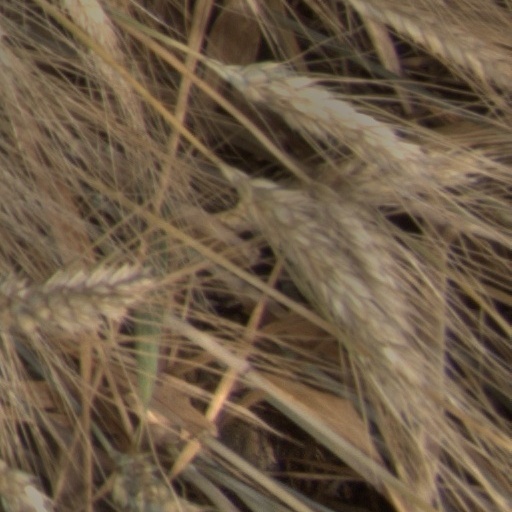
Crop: wheat